Fundamentals of Stack Gas Dispersion

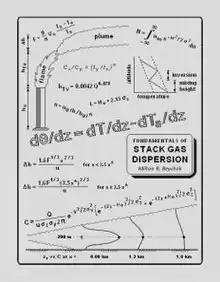
The book's cover

Fundamentals of Stack Gas Dispersion is a book devoted to the fundamentals of air pollution dispersion modeling of continuous, buoyant pollution plumes from stationary point sources. The first edition was published in 1979. The current fourth edition was published in 2005.